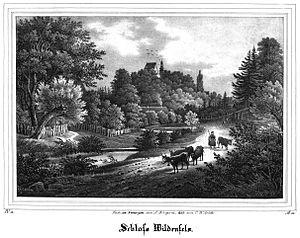
Le château de Wildenfels est un château saxon situé sur les hauteurs de Wildenfels, près de Zwickau.